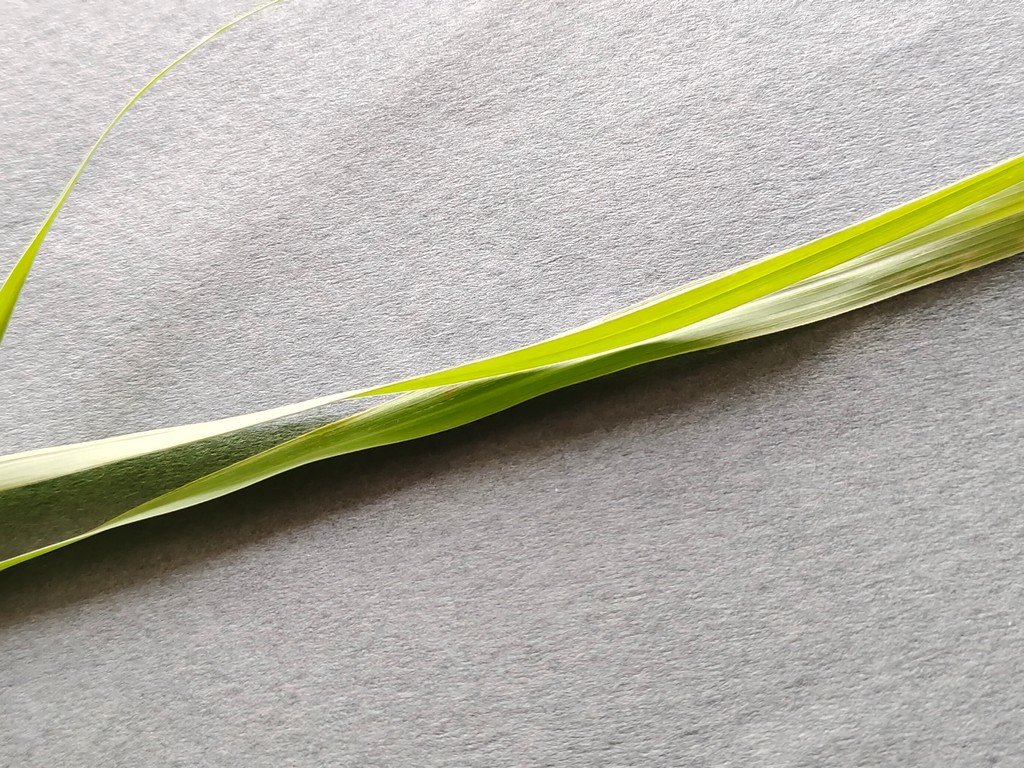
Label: Healthy